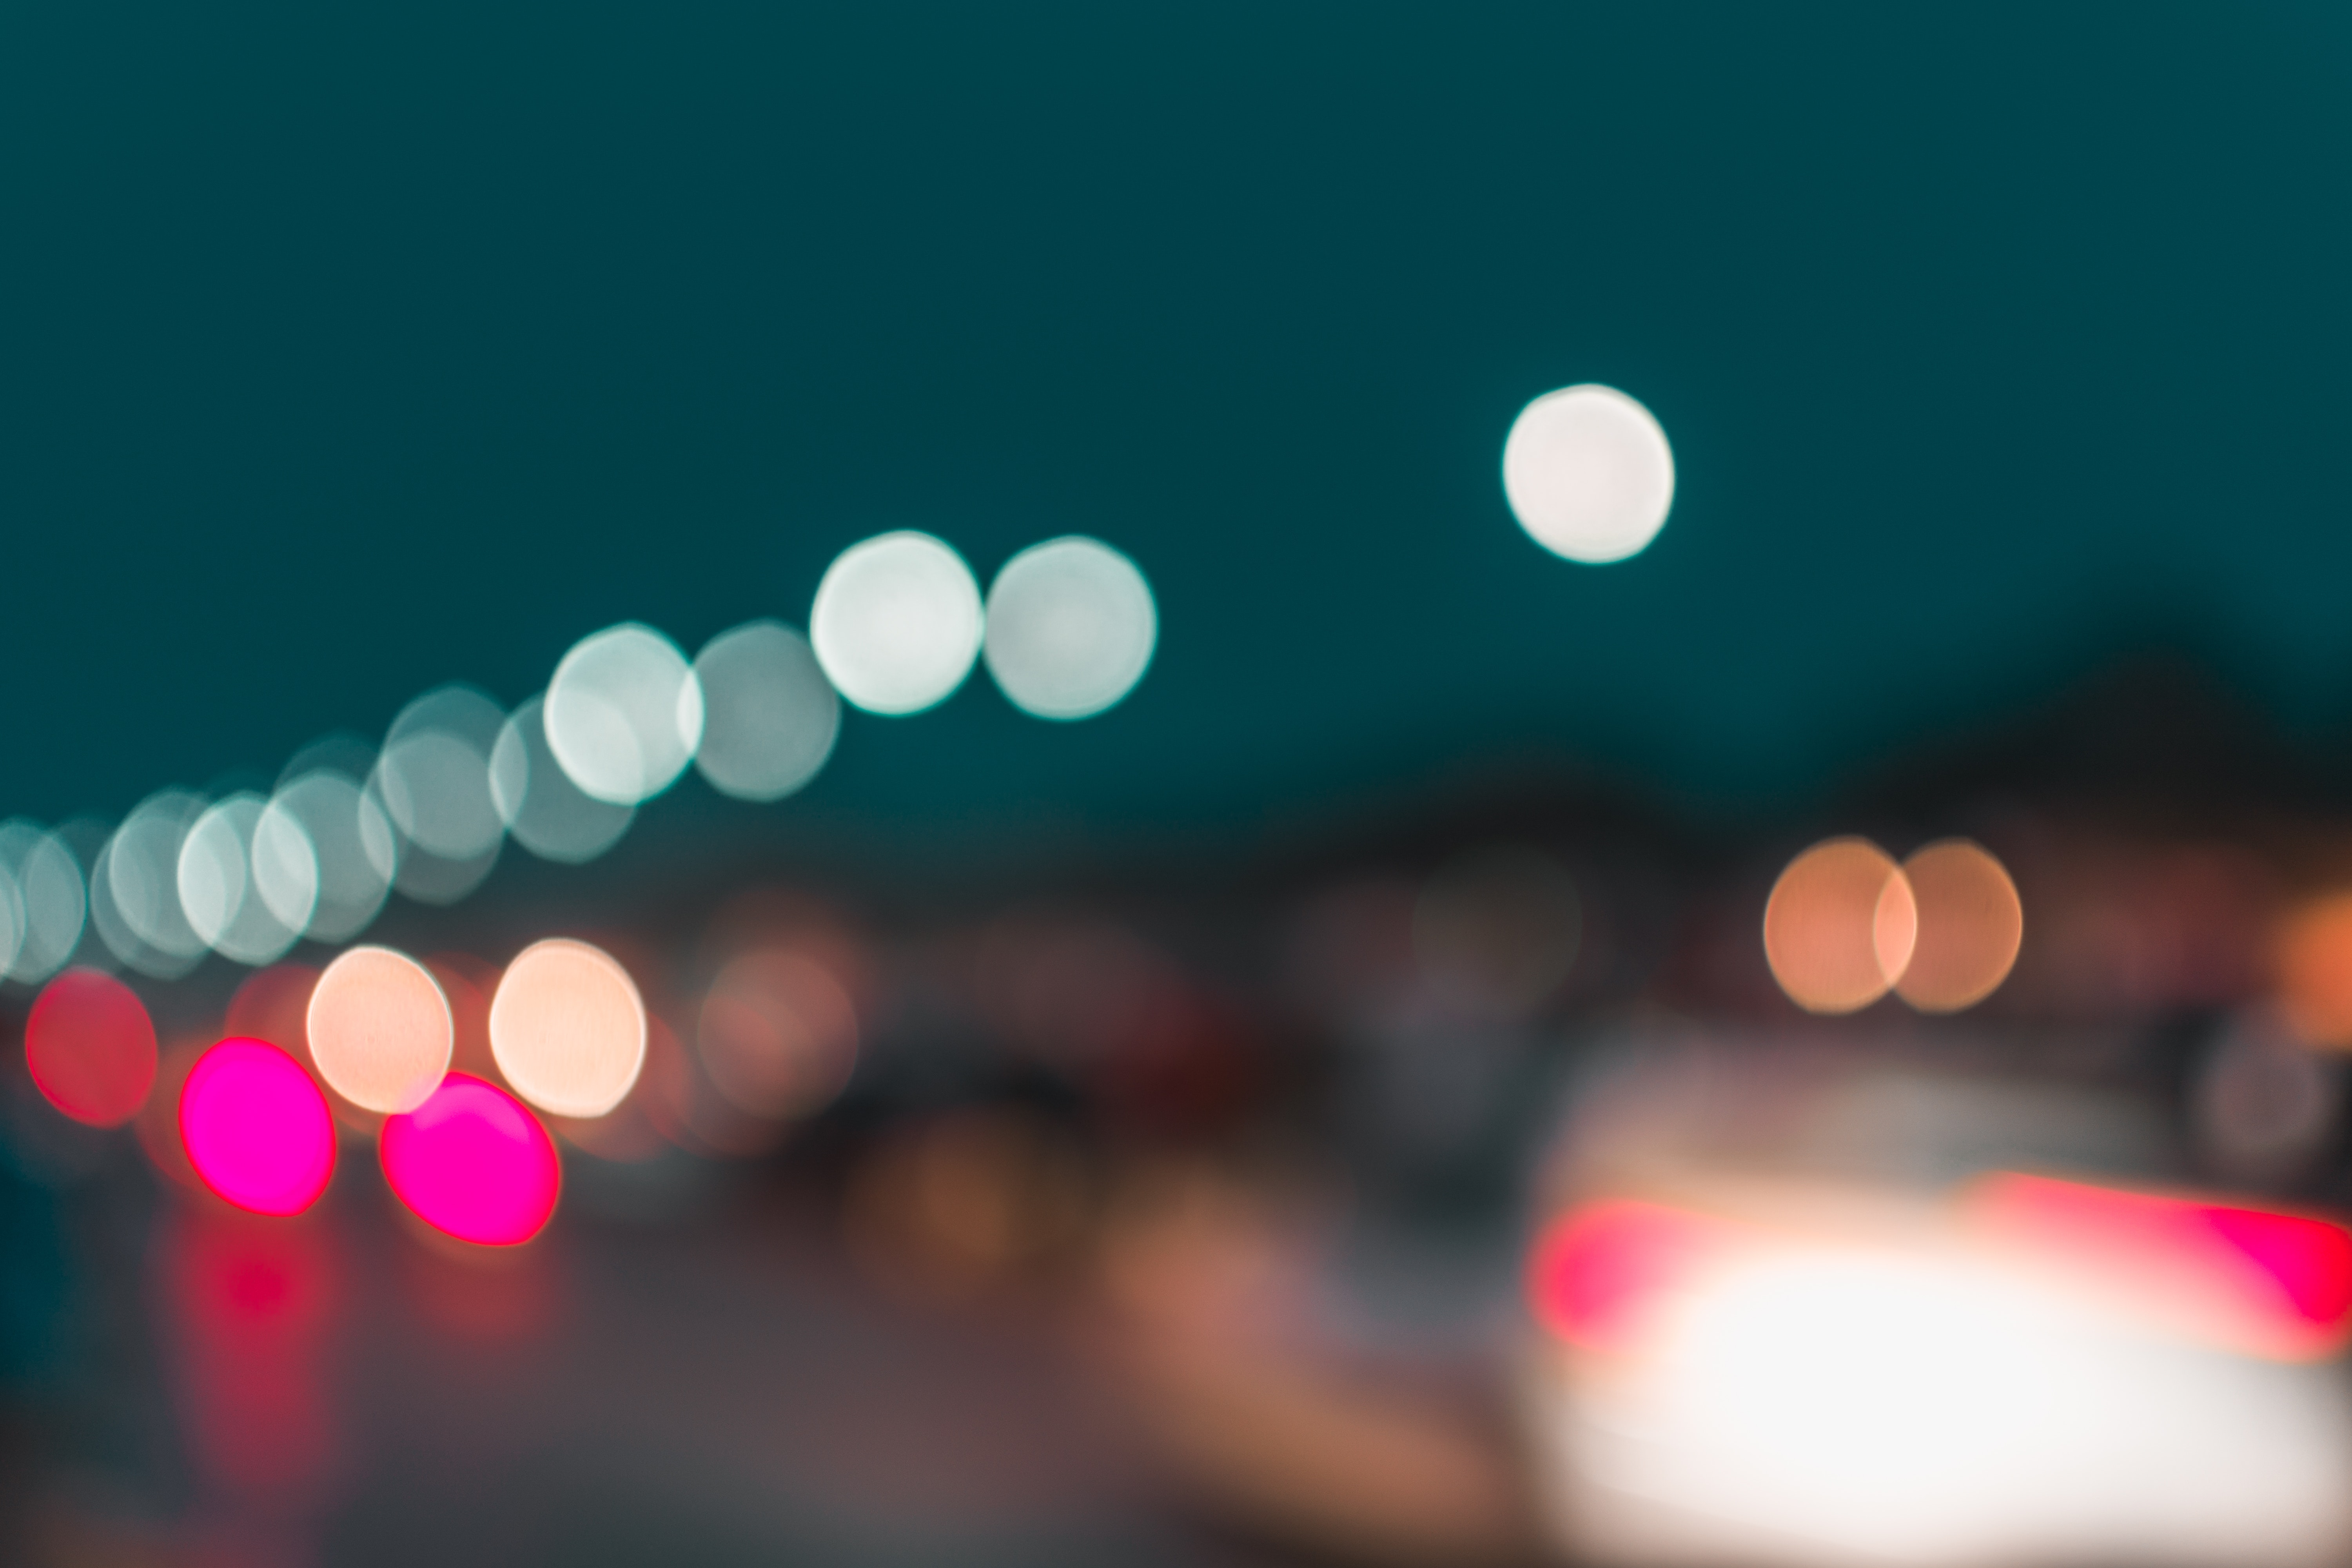
blue, red, light, pink, night, sky, lighting, street light, fun, cloud, architecture, city, road, midnight, street